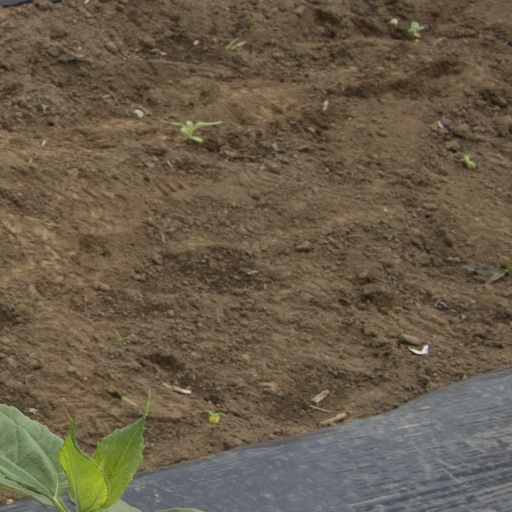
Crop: Jerusalem artichoke